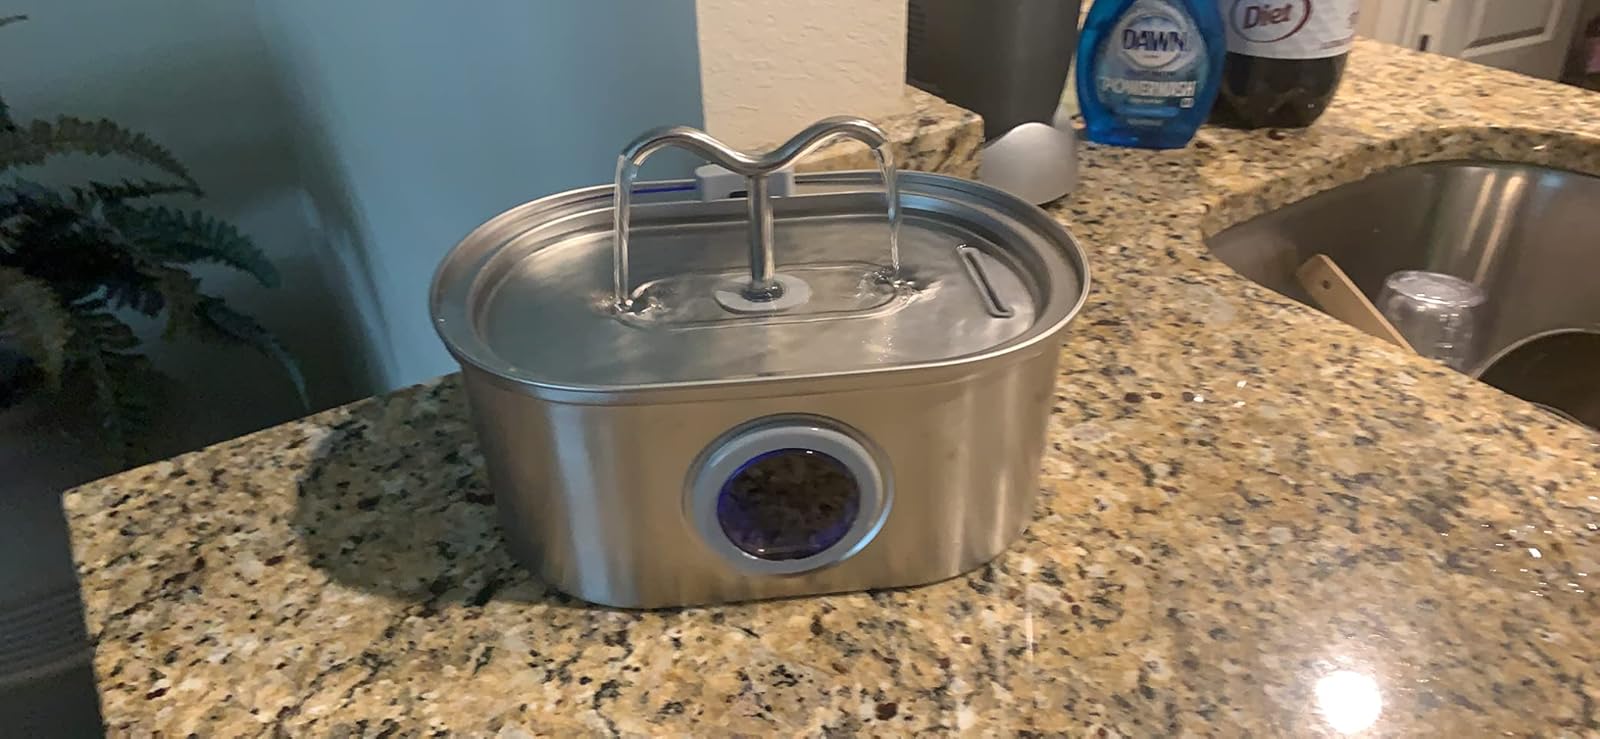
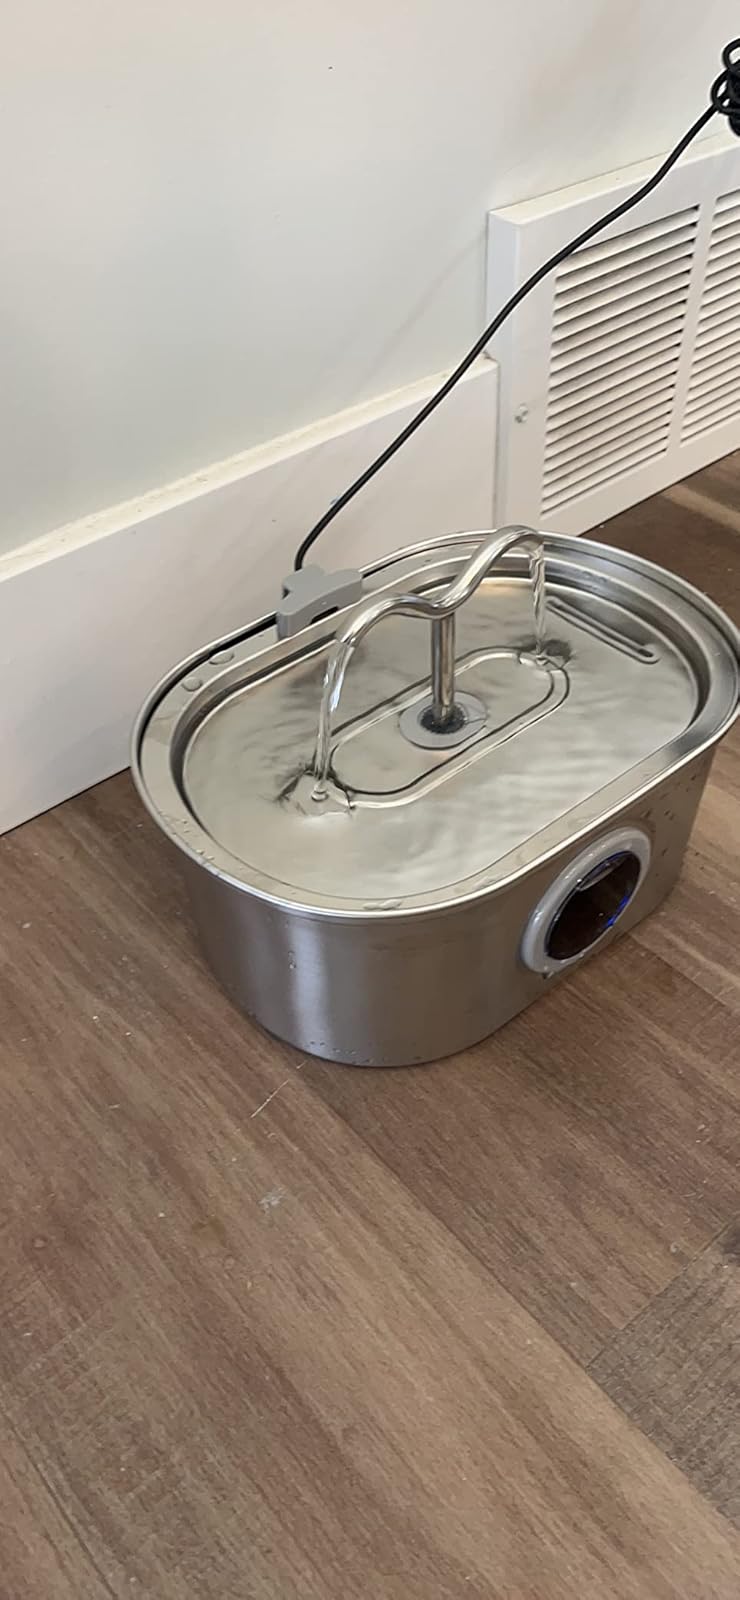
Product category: items_bowl
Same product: yes